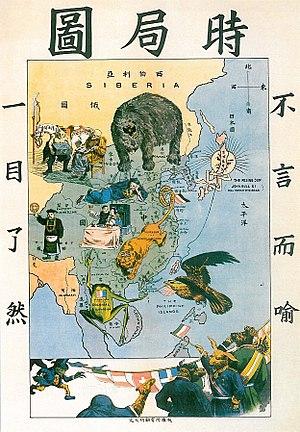
Nouvelle édition de «